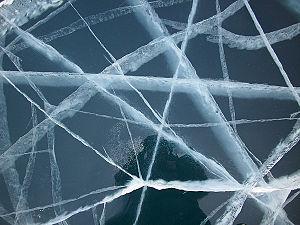
Le lac Baïkal est un lac situé dans le sud de la Sibérie, en Russie orientale. Il constitue la plus grande réserve d'eau douce liquide à la surface de la Terre. La transparence de ses eaux permet une visibilité parfaite jusqu'à 40 mètres de profondeur. Il est parfois surnommé la « Perle de Sibérie ». Pour ses premiers habitants, les différents peuples turcs et mongols, le lac était une mer sacrée, Baïkal provenant du turc Bay Köl